William Bendix

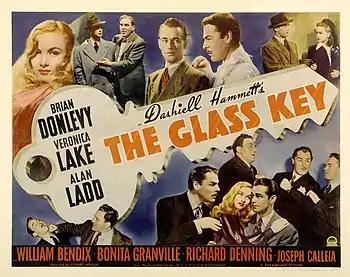
Poster for "The Glass Key" (1942)

Bendix began his acting career at age 30 in the New Jersey Federal Theatre Project. He made his film debut in 1942. He played in supporting roles in dozens of Hollywood films, usually as a warm-hearted gangster, detective or serviceman. He began with appearances in films noir, including a supporting role in "The Glass Key" (1942), which featured Brian Donlevy, Alan Ladd and Veronica Lake in the leads. He soon gained attention after appearing in Alfred Hitchcock's "Lifeboat" (1944) as Gus, a wounded and dying American sailor. He was the top-billed lead in "The Hairy Ape" (1944) based upon the Eugene O'Neill play, also starring Susan Hayward and Dorothy Comingore. He was cast in "The Blue Dahlia" (1946), appearing for the second time alongside Ladd and Lake.